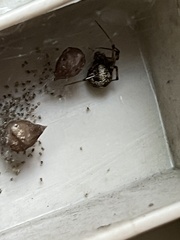
Species: Parasteatoda_tepidariorum